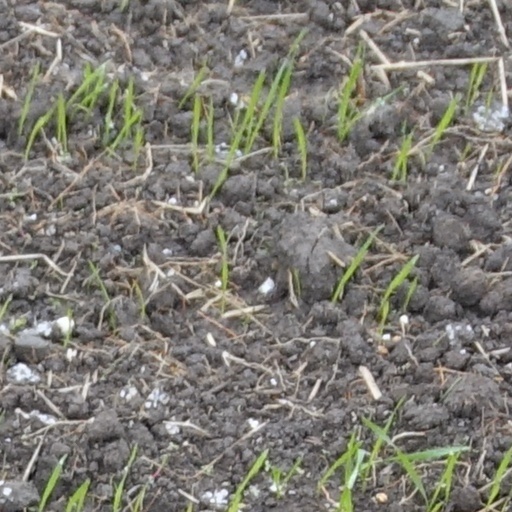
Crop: wheat